Maccabi Jaffa F.C.

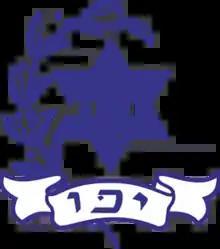

Maccabi Jaffa Football Club is an Israeli football club from Jaffa, Tel Aviv. Founded in 2007 as a phoenix football club by fans of Maccabi Jaffa F.C., which was dissolved in 2000 and all previous attempts in the intervening years to revive it were unsuccessful.